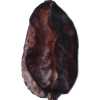
Label: carambola